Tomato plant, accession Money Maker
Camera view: tilt-top (135 deg); turntable rotation: 60 degrees
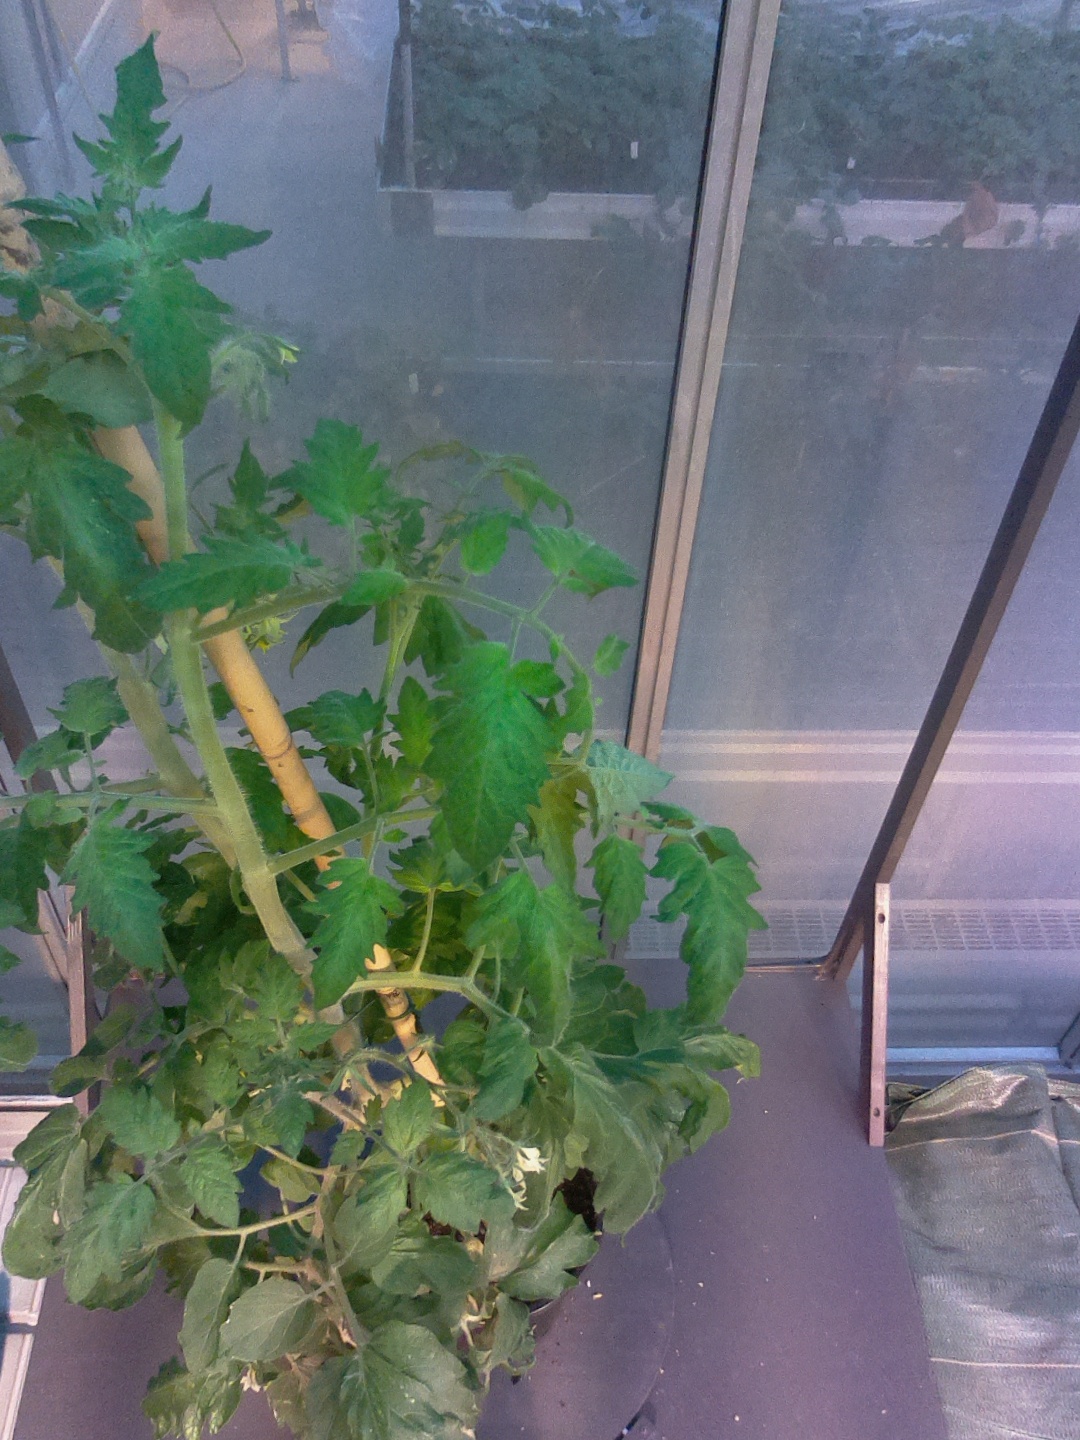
BBCH growth stage 70: Fruits at the main stem or branches visibles